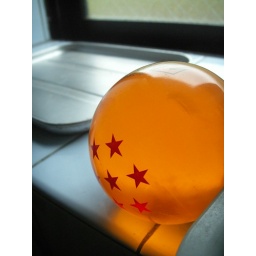
orange ball in the kitchen